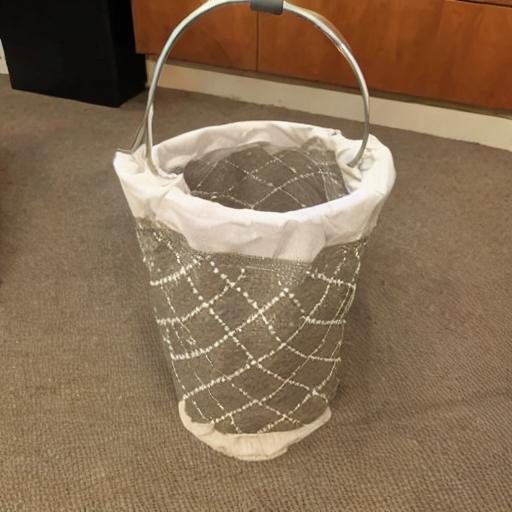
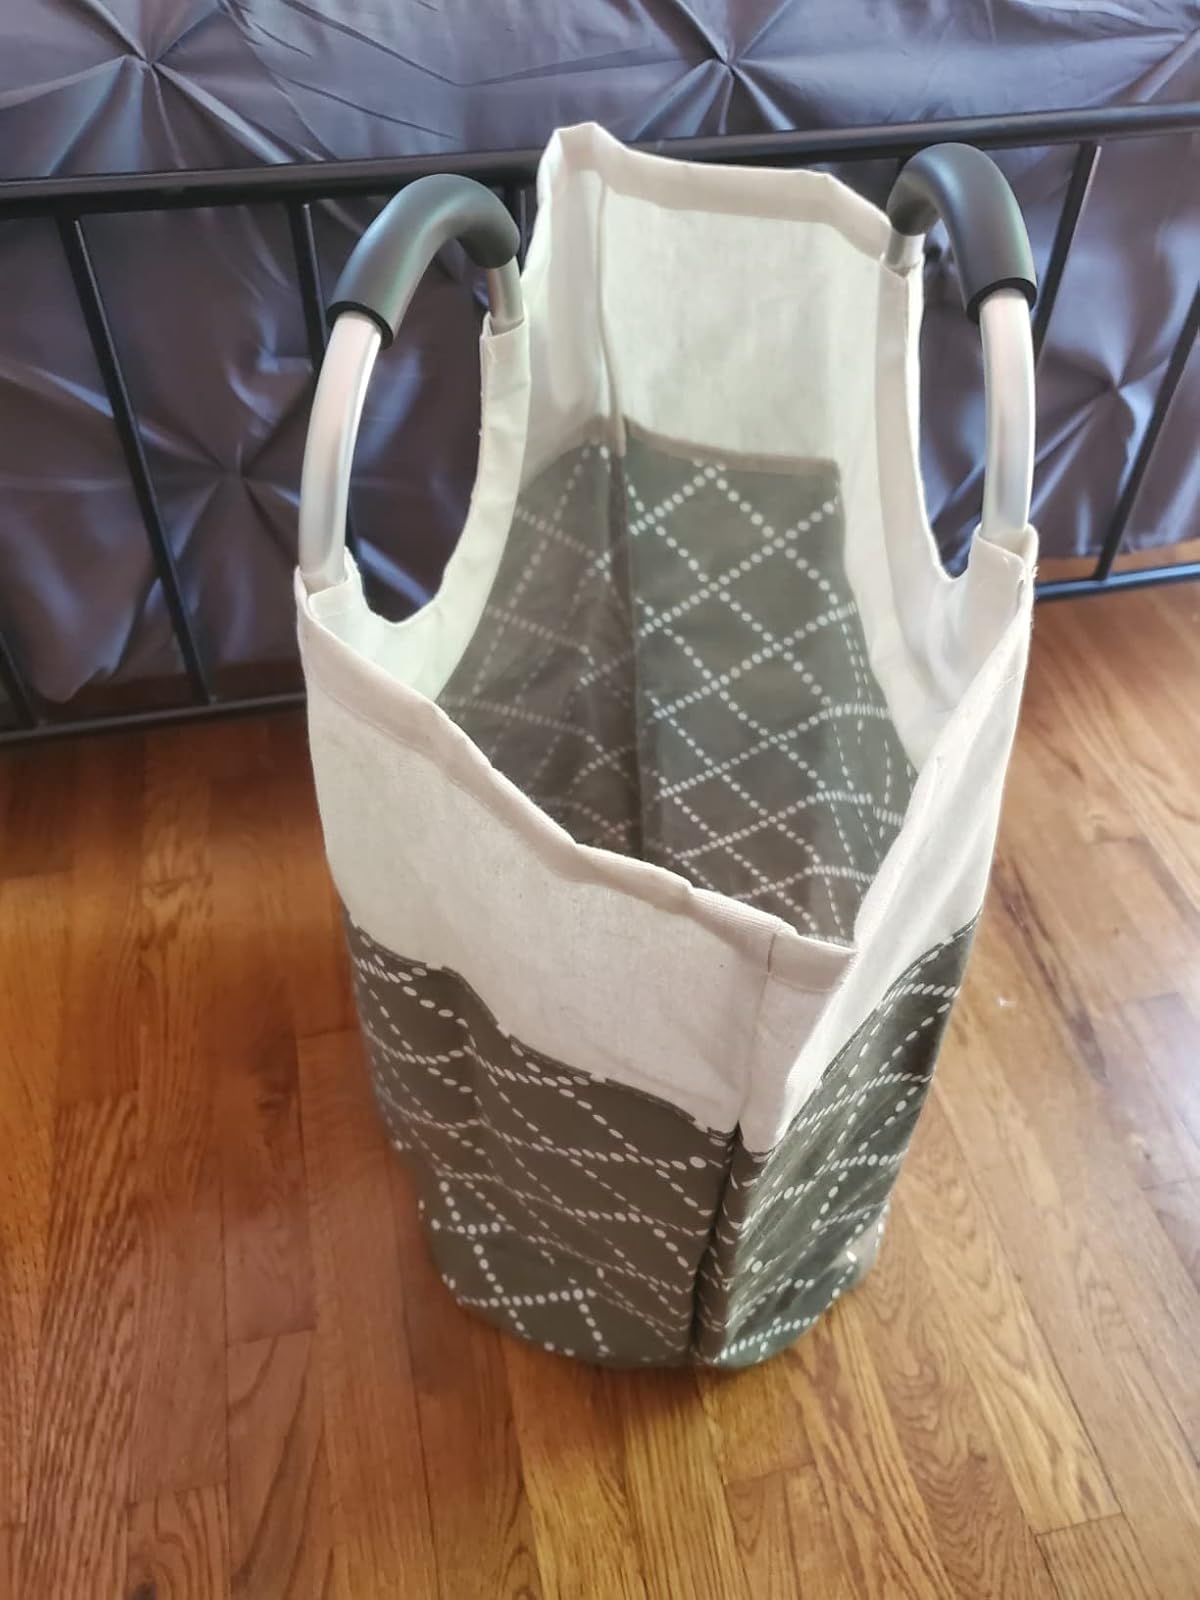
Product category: items_hamper
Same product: no